Whore of Babylon

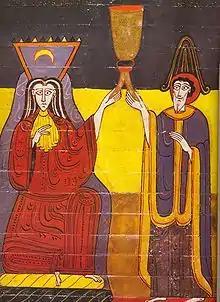
For medieval Spanish Catholics, the Whore of Babylon (Revelation, 17.4–5) (a Christian allegory of evil) was incarnated by the Emirate of Córdoba.

Biblical scholars such as Alan James Beagley, David Chilton, J. Massyngberde Ford, Peter Gaskell, Kenneth Gentry, Edmondo Lupieri, Bruce Malina, Iain Provan, J. Stuart Russell, Milton S. Terry point out that although Rome was the prevailing pagan power in the 1st century, when the Book of Revelation was written, the symbolism of the whore of Babylon refers not to an invading infidel or foreign power. It refers to an apostate false queen, a former "bride" who has been unfaithful and who, even though she has been divorced and cast out because of unfaithfulness, continues to falsely claim to be the "queen" of the spiritual realm. This symbolism did not fit the case of Rome at the time. Proponents of this view suggest that the "seven mountains" in Rev 17:9 are the seven hills on which Jerusalem stands and the "fall of Babylon" in Rev 18 is the fall and destruction of Jerusalem in 70 AD.